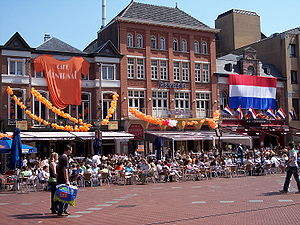
Eindhoven
Eindhoven bymidte
Eindhoven er en nederlandsk by med 231.469 indbyggere og dermed landets femte største. Byen ligger i provinsen Noord-Brabant i den sydlige del af landet.